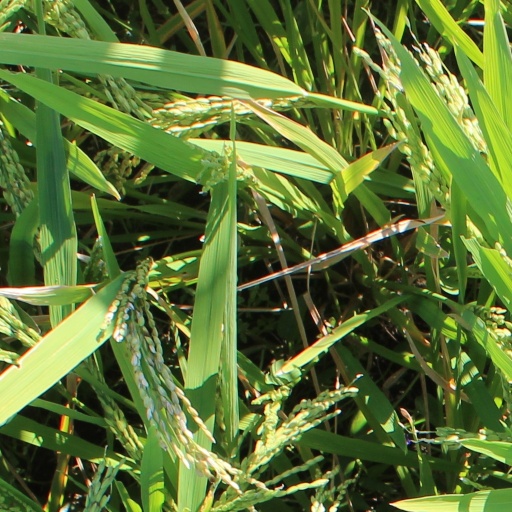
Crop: rice